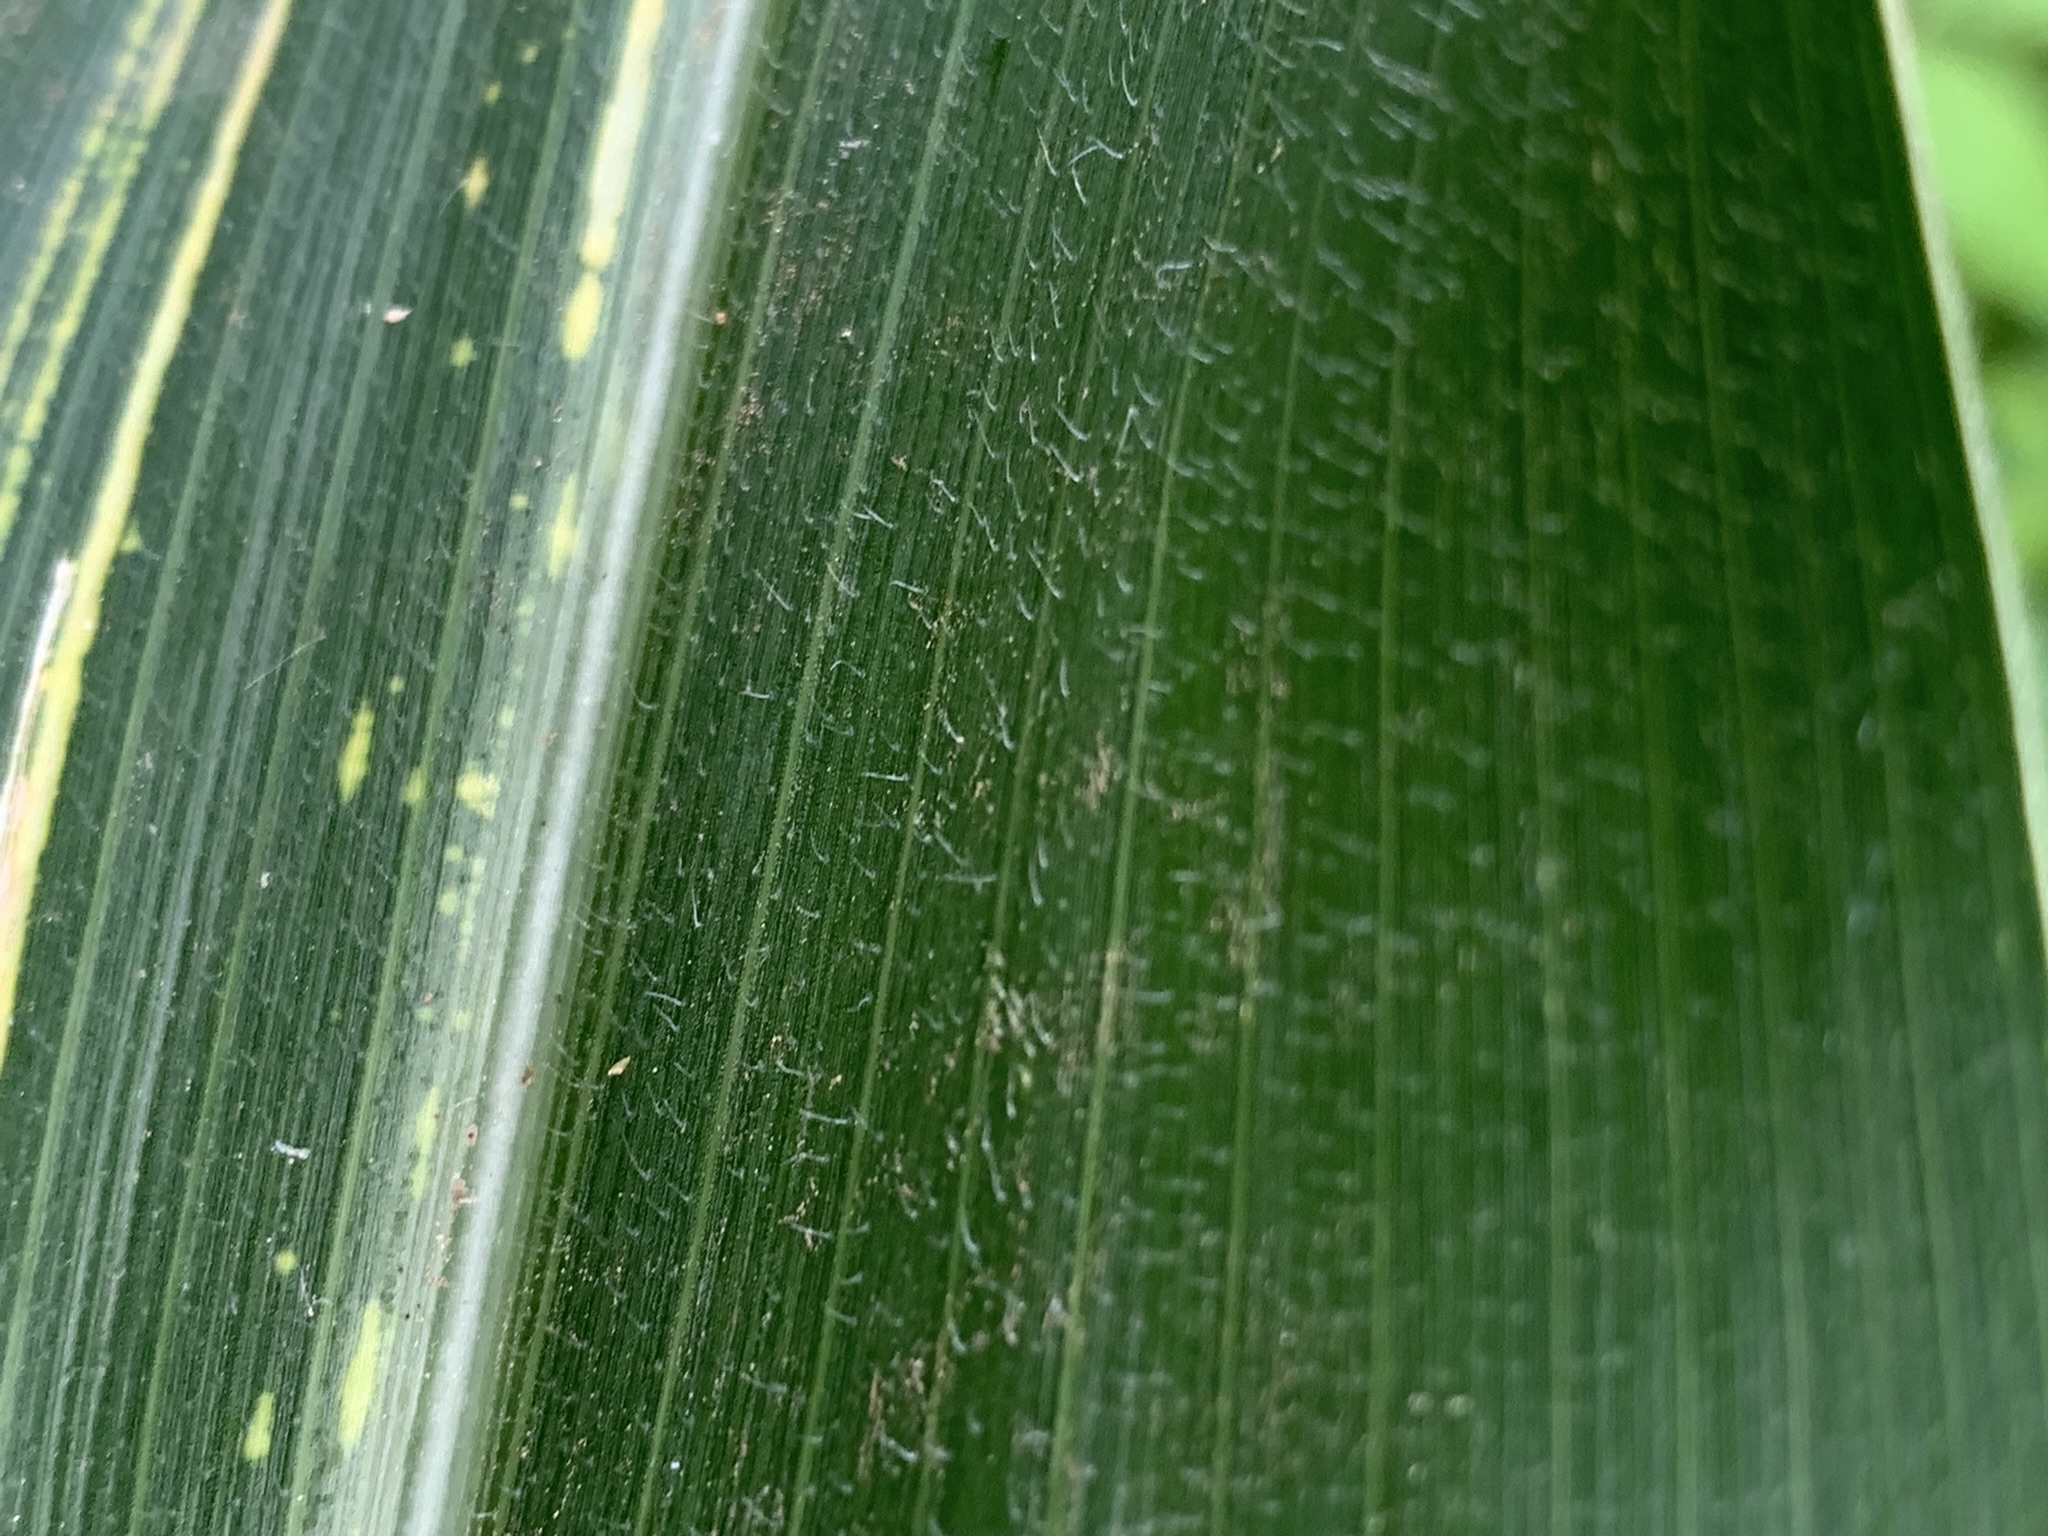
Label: MSV